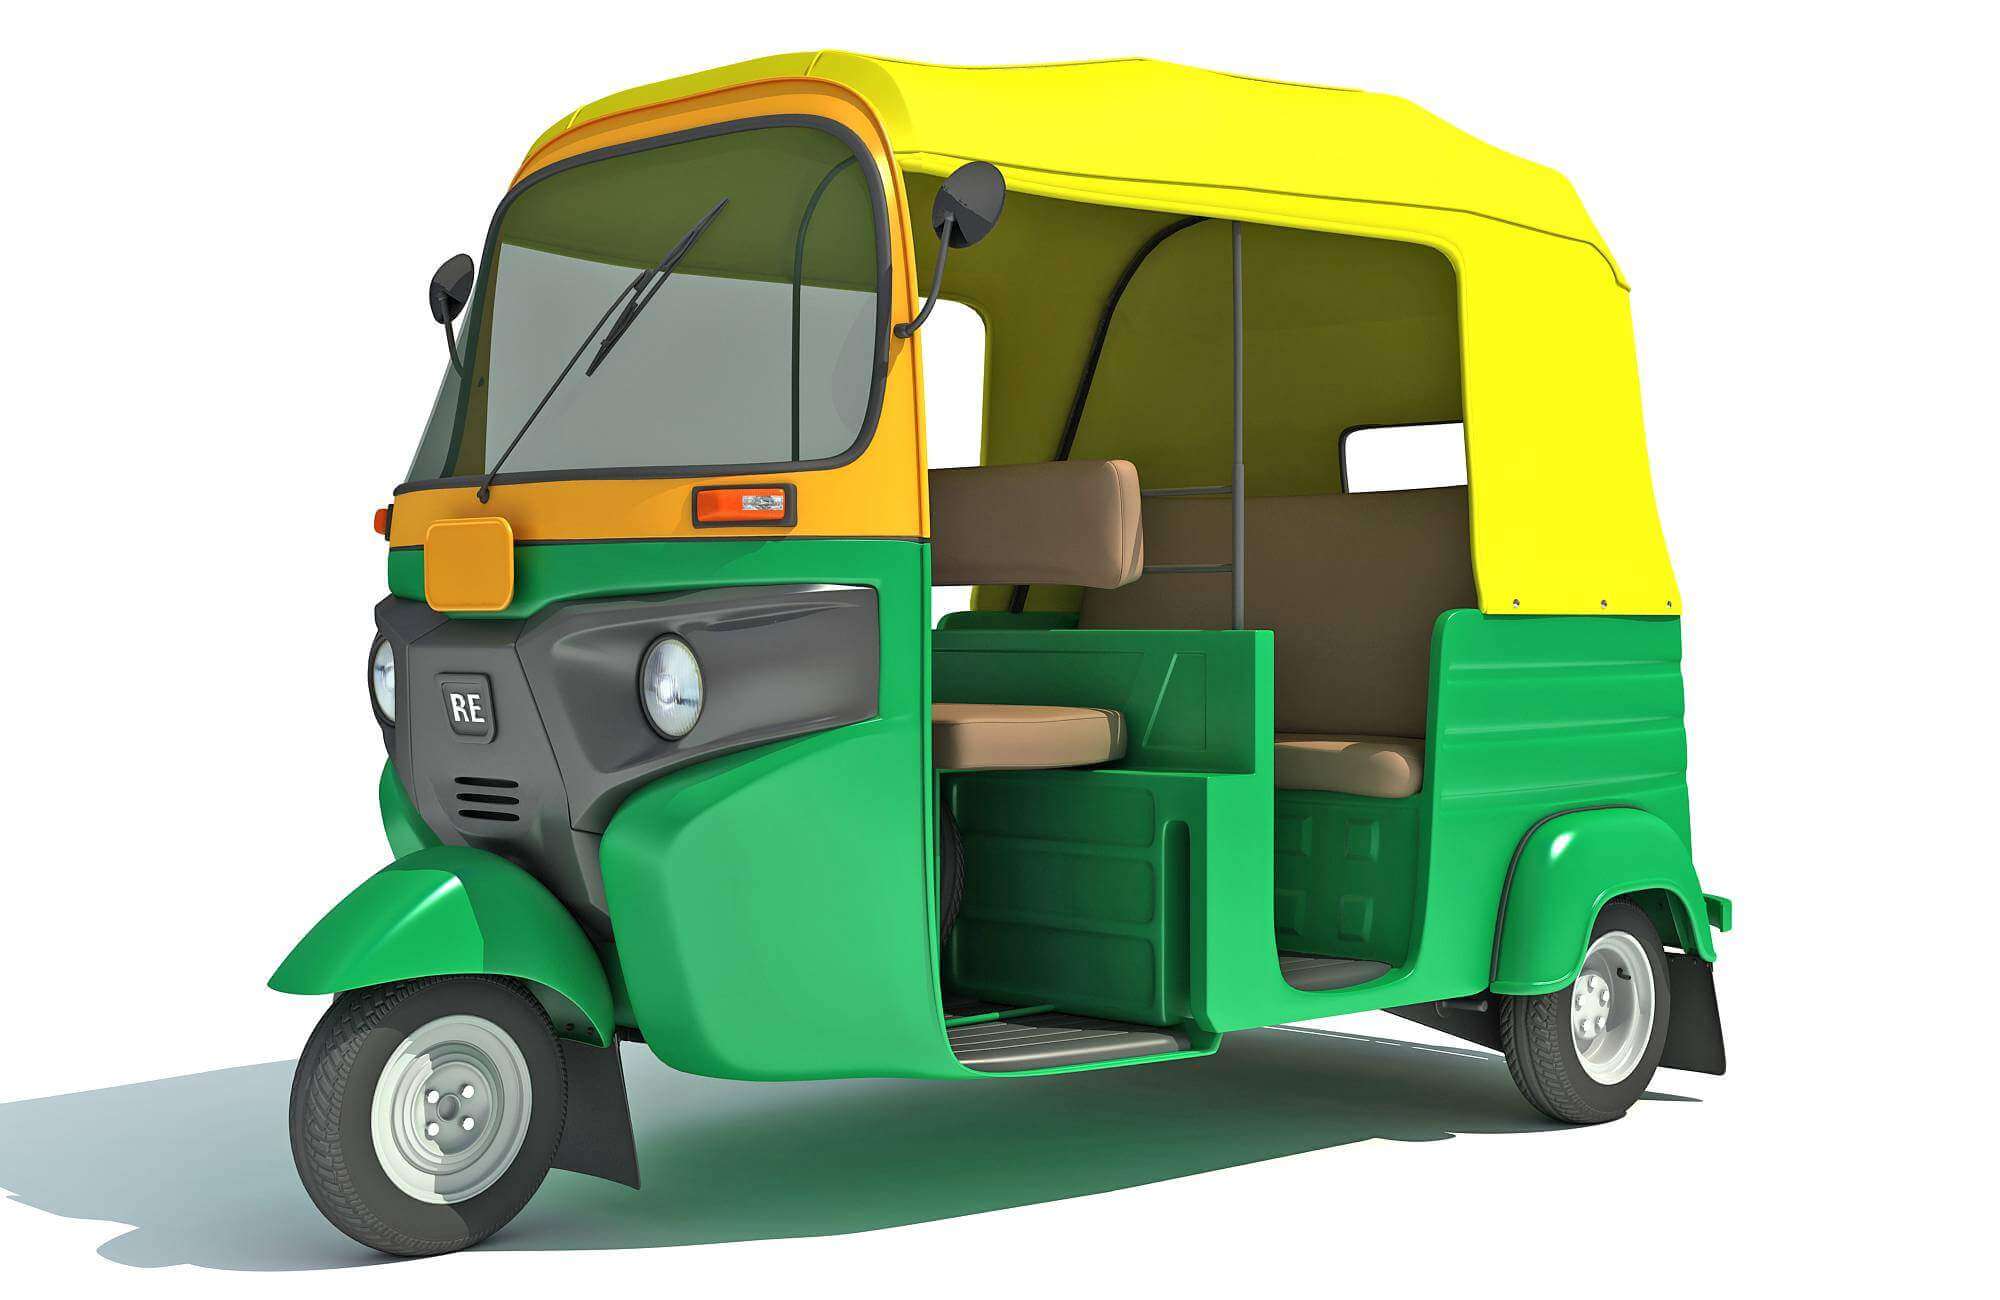
Vehicle type: Auto Rickshaws